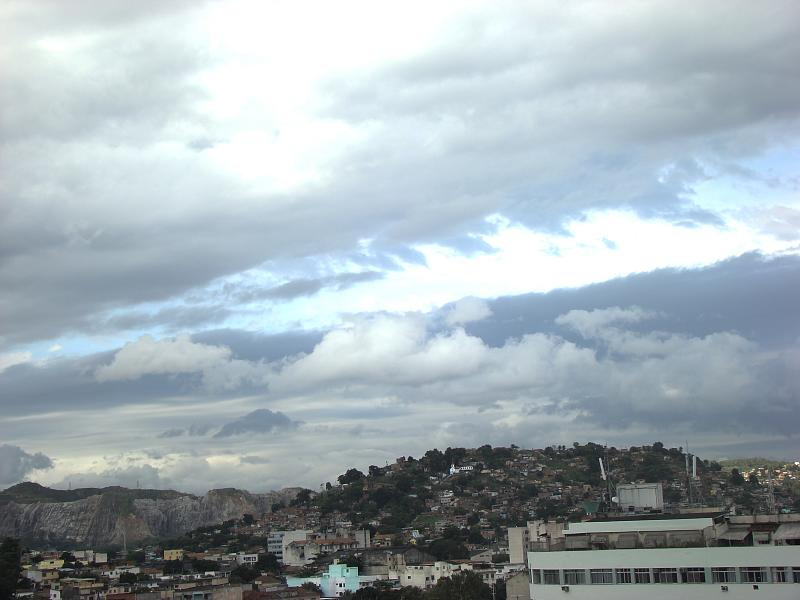
Fire: no
Smoke: no